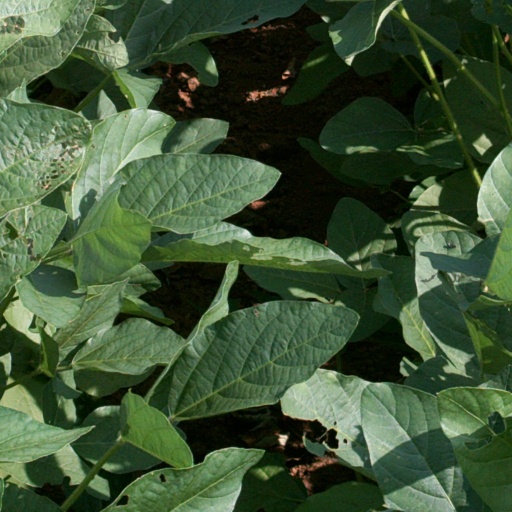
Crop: soybean